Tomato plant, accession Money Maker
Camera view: tilt-top (135 deg); turntable rotation: 300 degrees
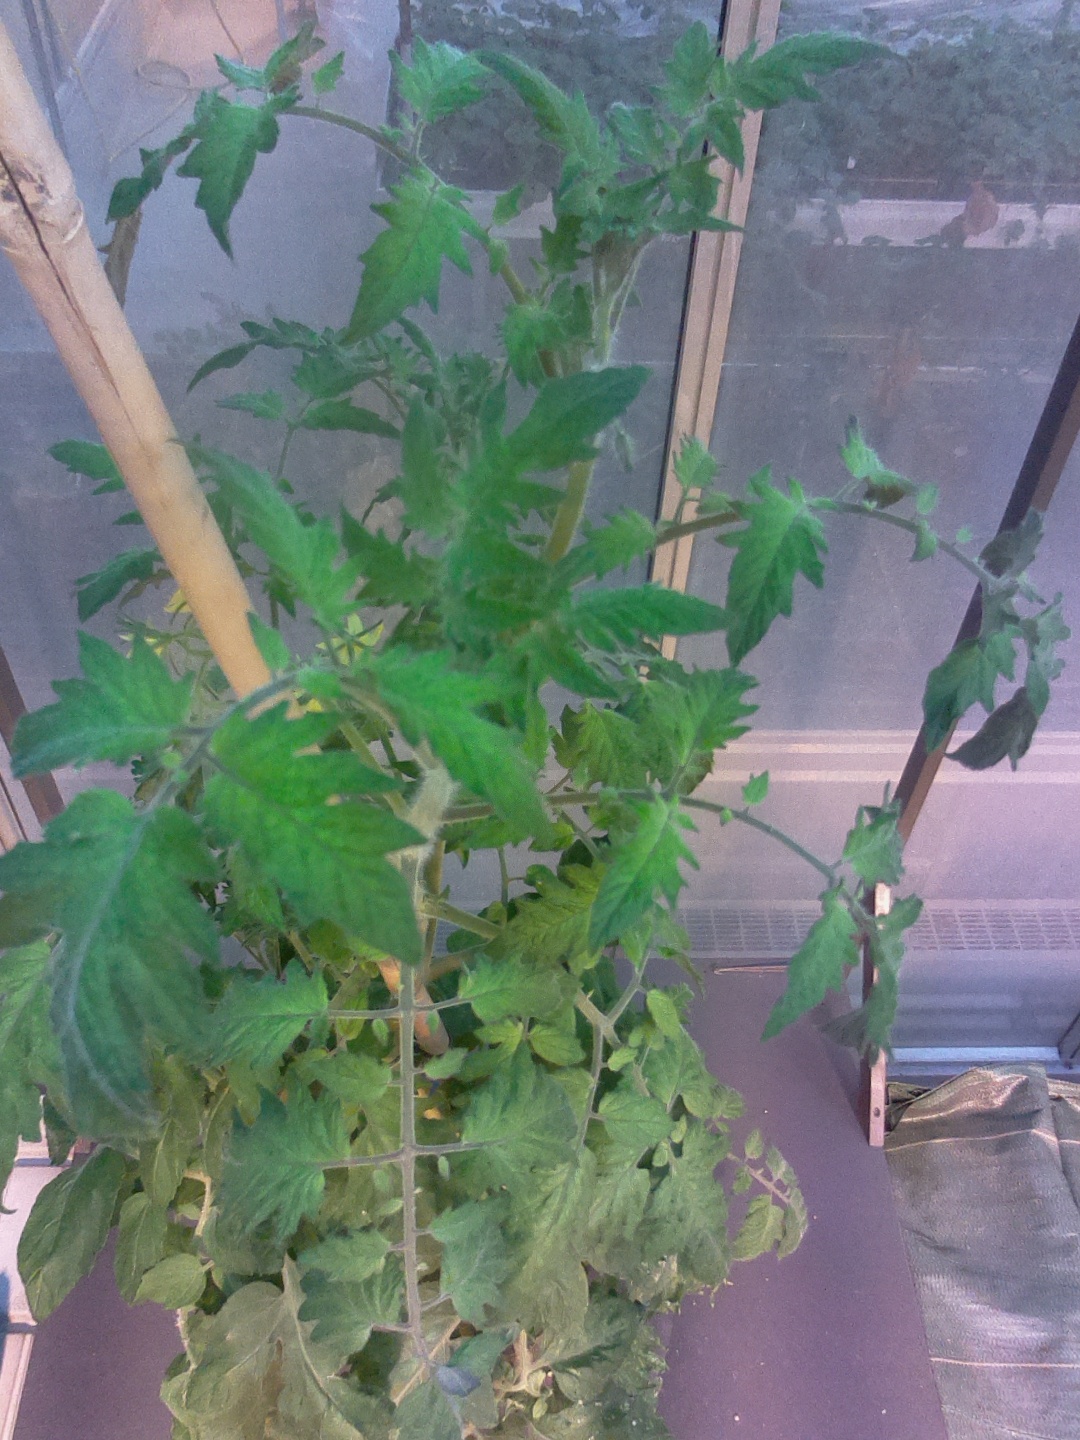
BBCH growth stage 70: Fruits at the main stem or branches visibles